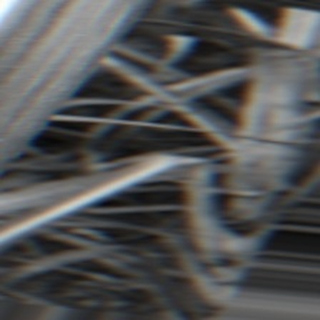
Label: sugarcane_bacterial_blight